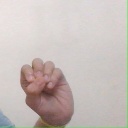
अक्षर: उ